Bob Watson

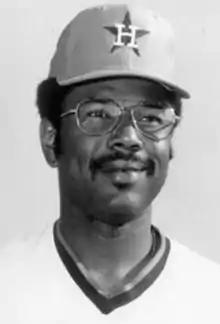
Watson in 1976

Robert José Watson (April 10, 1946May 14, 2020) was an American professional baseball player, coach and general manager. He played in Major League Baseball as a first baseman and left fielder from 1966 to 1984, most prominently as a member of the Houston Astros where he was a two-time All-Star player. Watson had a .295 batting average over a career that also saw him play for the Boston Red Sox, New York Yankees, and the Atlanta Braves.